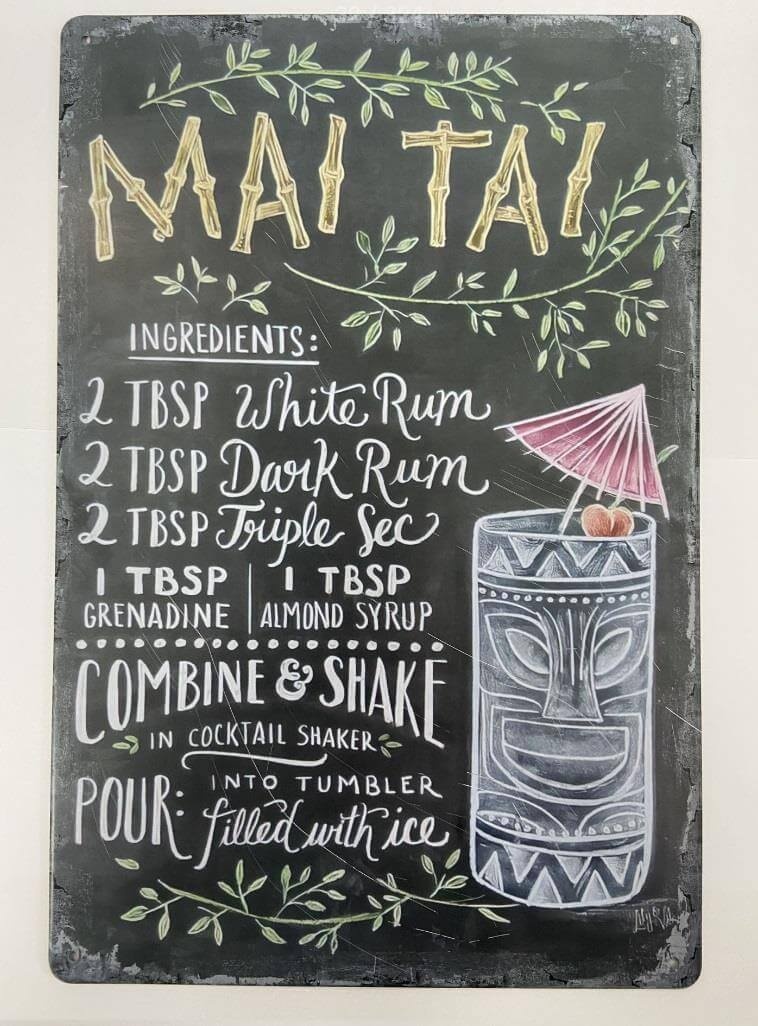
Retro Mai Tai Recipe Metal Sign Vintage-Inspired Wall Decor for Cocktail Enthusiasts House Warming Gift
Brand: Osiris Craftworks
Embrace the nostalgic charm of vintage aesthetics with our Retro Mai Tai Recipe Metal Sign. Crafted with meticulous attention to detail, this vintage-style sign measuring 20 x 30 cm adds a touch of personality to any bar or kitchen. Featuring a classic Mai Tai cocktail recipe, it's a perfect display piece for cocktail enthusiasts and mixologists alike. The vibrant colors and retro typography beautifully capture the essence of the 1950s tiki culture, while the durable metal construction ensures long-lasting durability. Hang it on your wall or use it to enhance your home bar's ambiance. Spice up your space with a dash of nostalgia and the splendid aroma of tropical flavors with our Retro Mai Tai Recipe Metal Sign.
Category: Office Supplies > Filing & Organization > Recipe Card Boxes